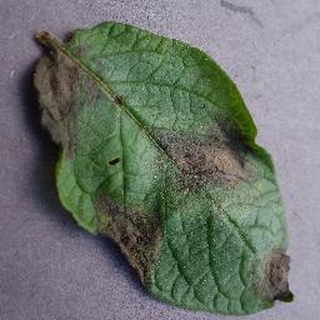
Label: potato_late_blight